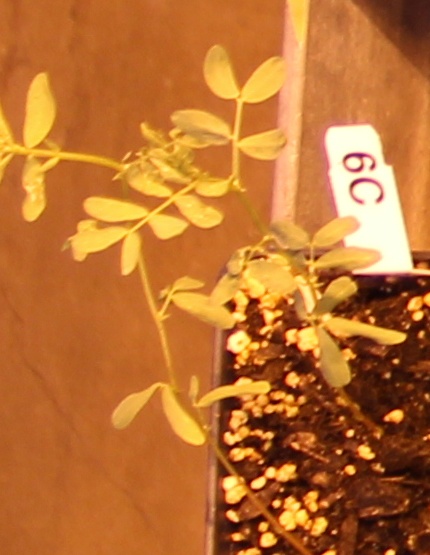
Label: Lentil